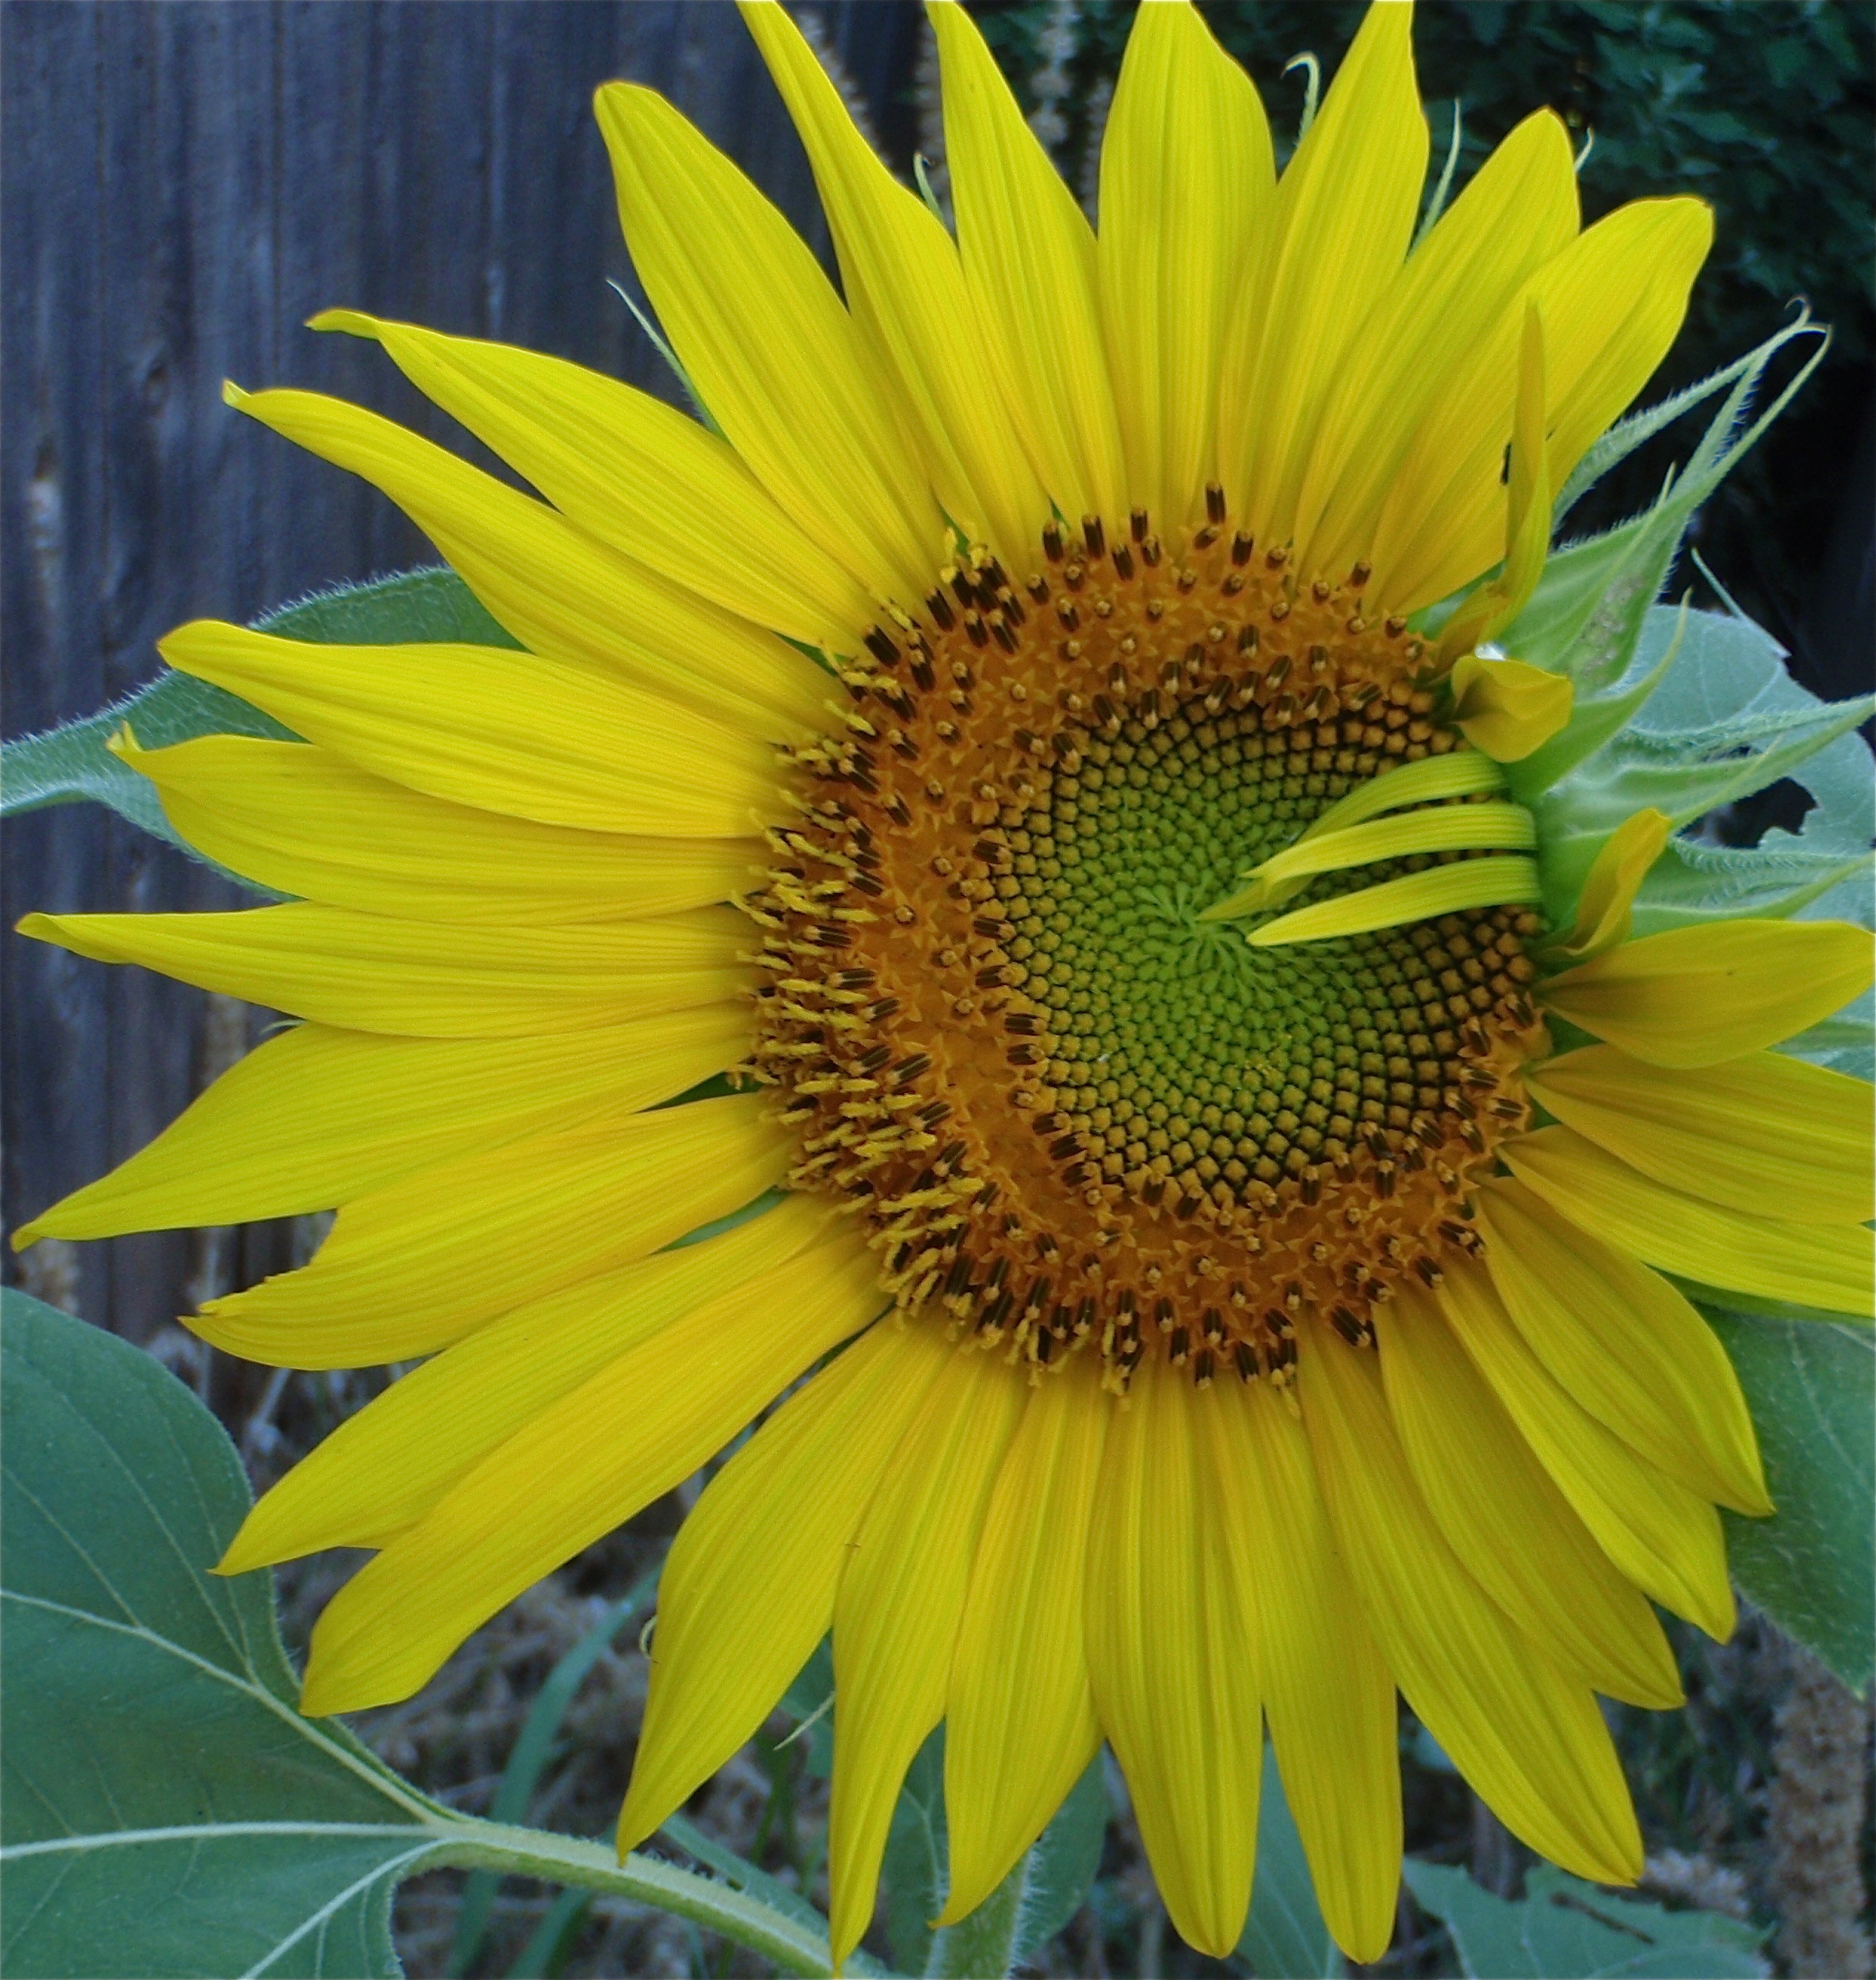
nature, plant, sun, flower, petal, summer, botany, yellow, garden, flora, sunflower, vegetarian food, macro photography, flowering plant, daisy family, sunflower seed, annual plant, plant stem, land plant